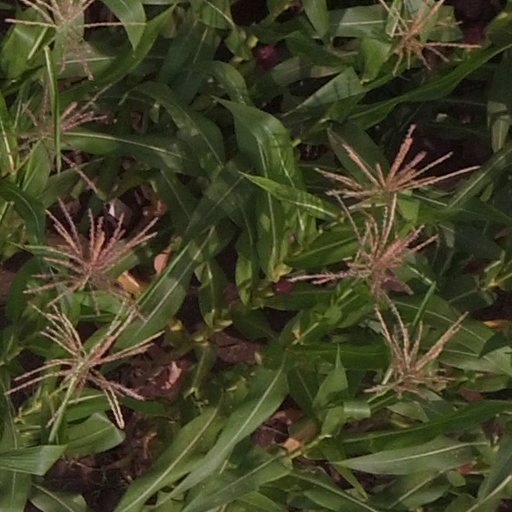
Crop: maize; corn